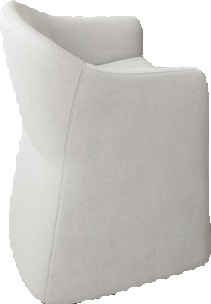
Surface category: chair